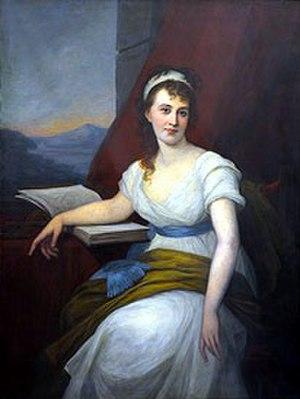
Dorothea von Rodde-Schlözer, est une érudite et la première femme Philosophiæ doctor. Elle fait partie des Universitätsmamsellen, un groupe de cinq femmes actives académiquement durant les XVIIIᵉ siècle et XIXᵉ siècle, avec Meta Forkel-Liebeskind, Thérèse Huber, Philippine Engelhard et Caroline Schelling.